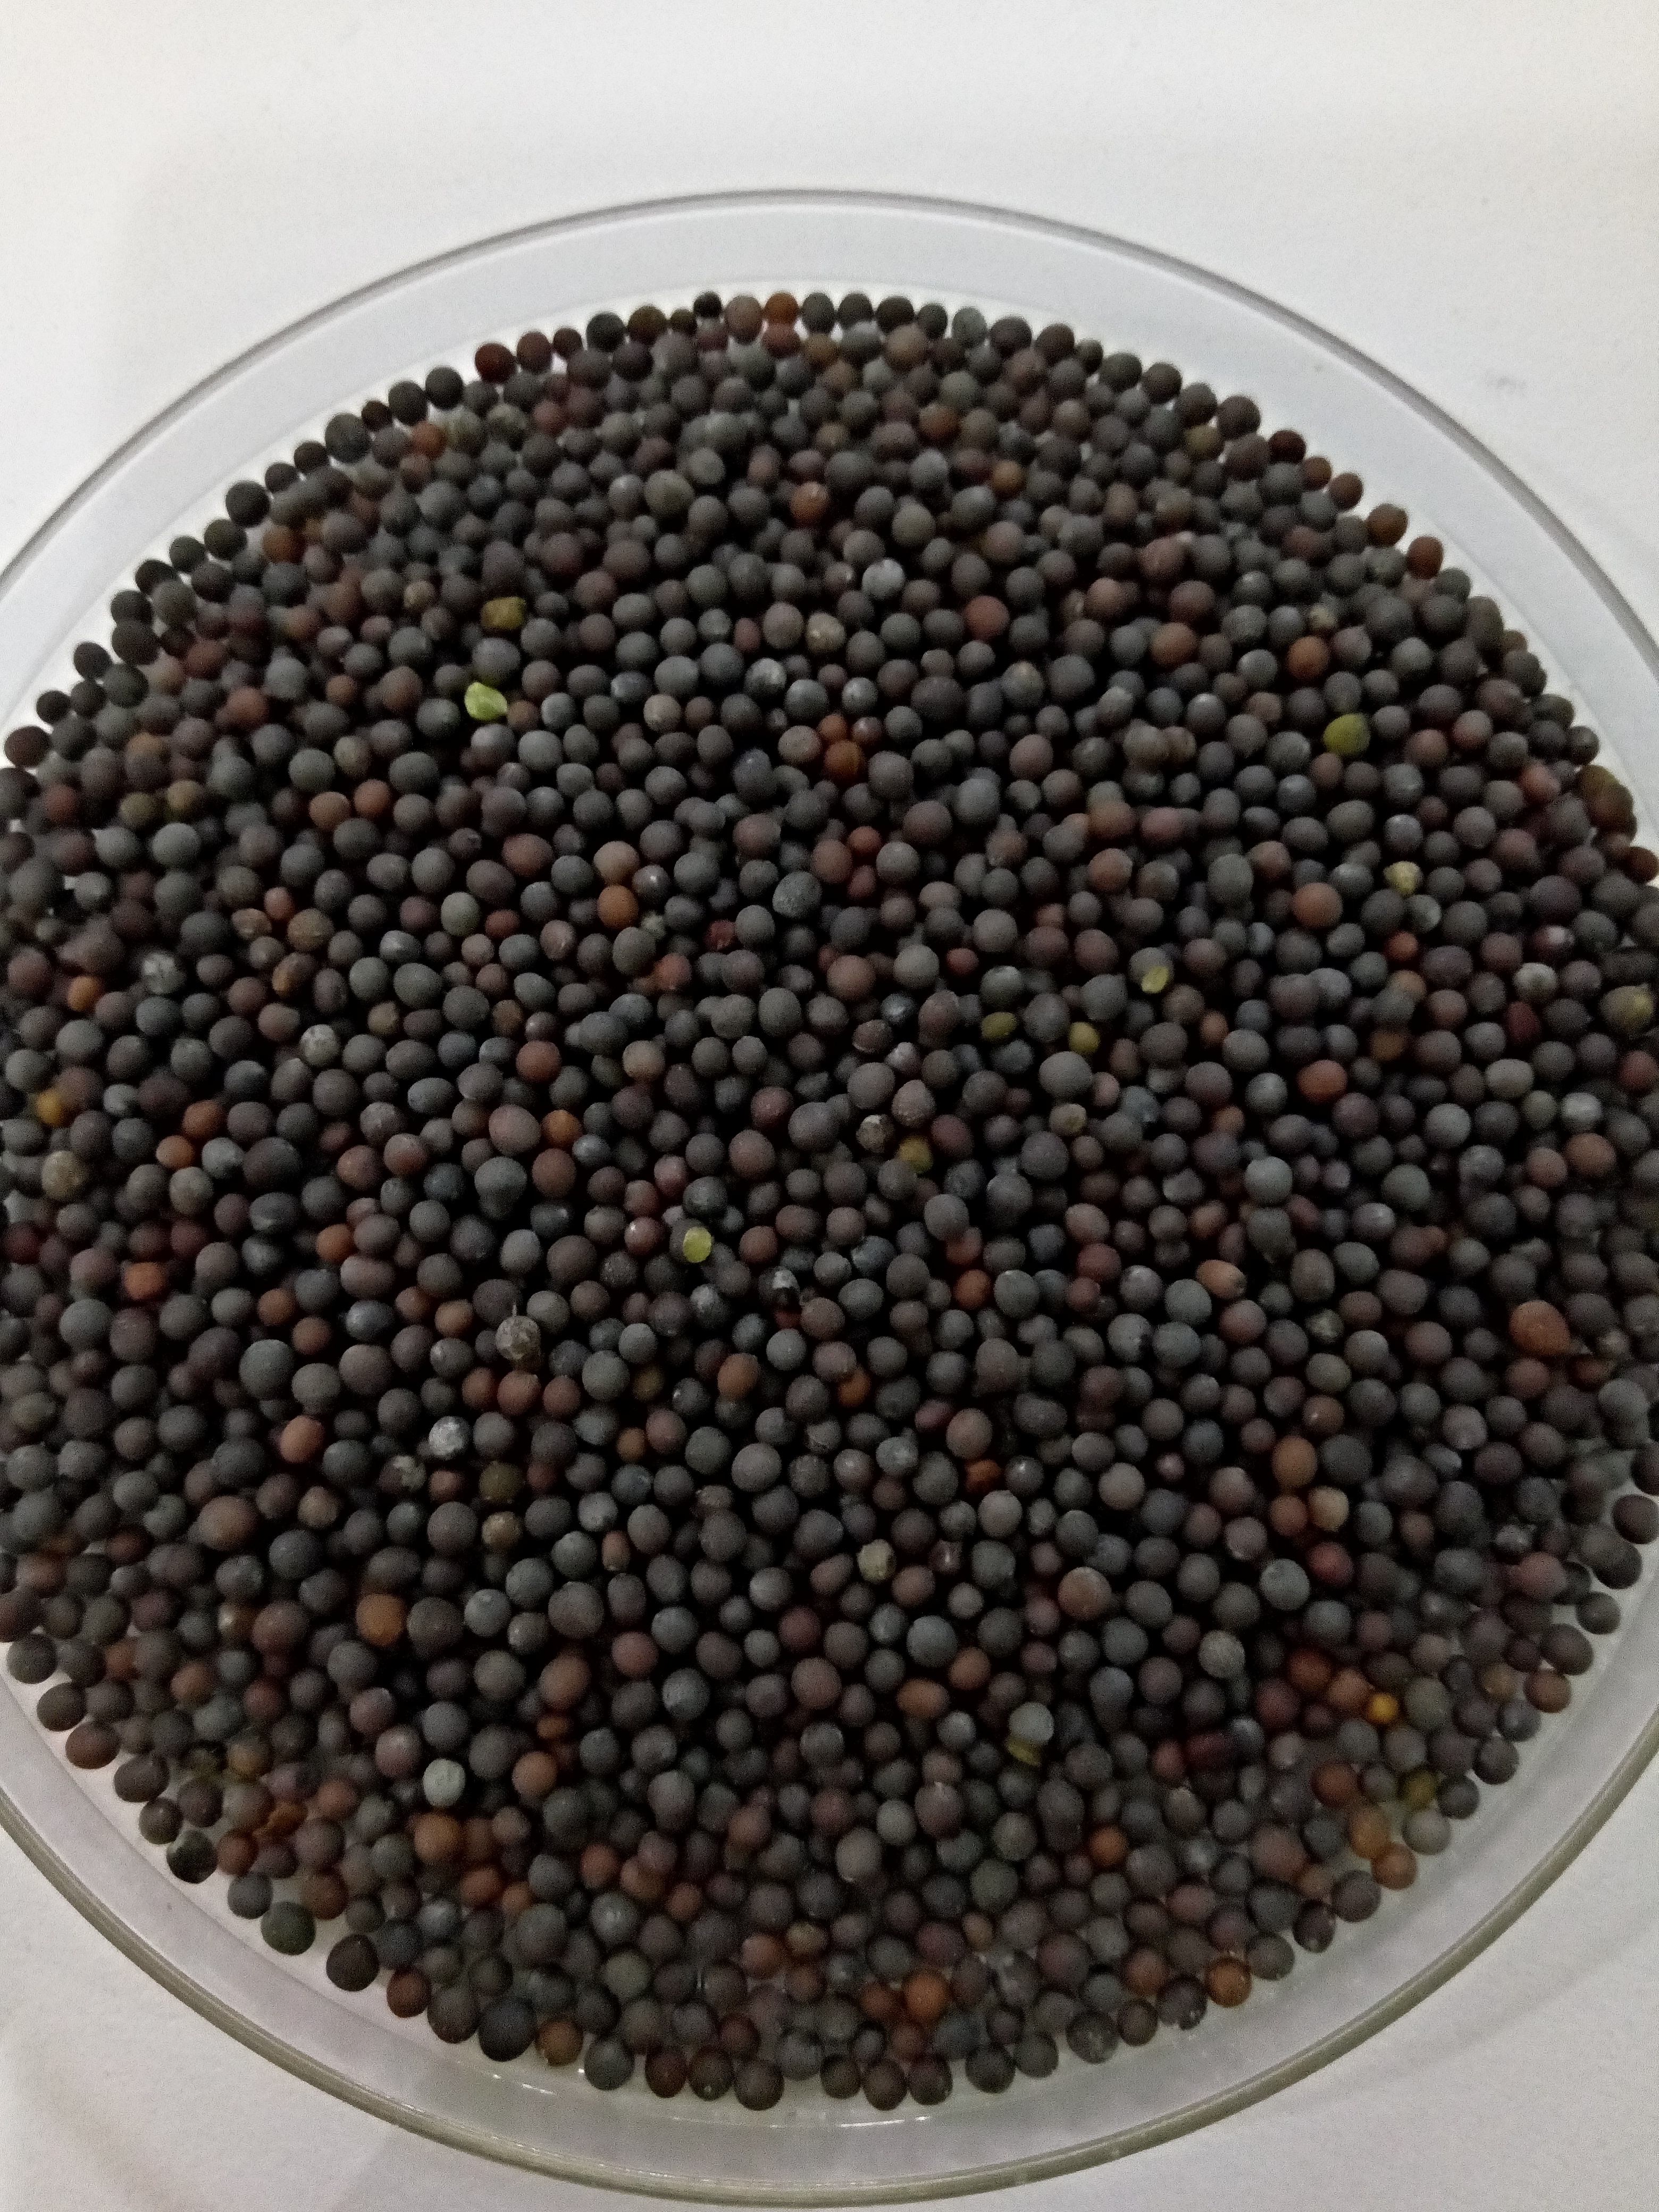
Rice seed variety: Unknown